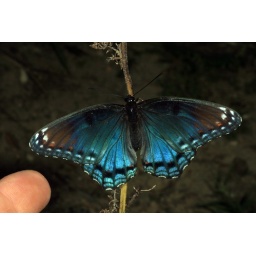
The 48th species of butterfly / moth identified in our habitat so far!